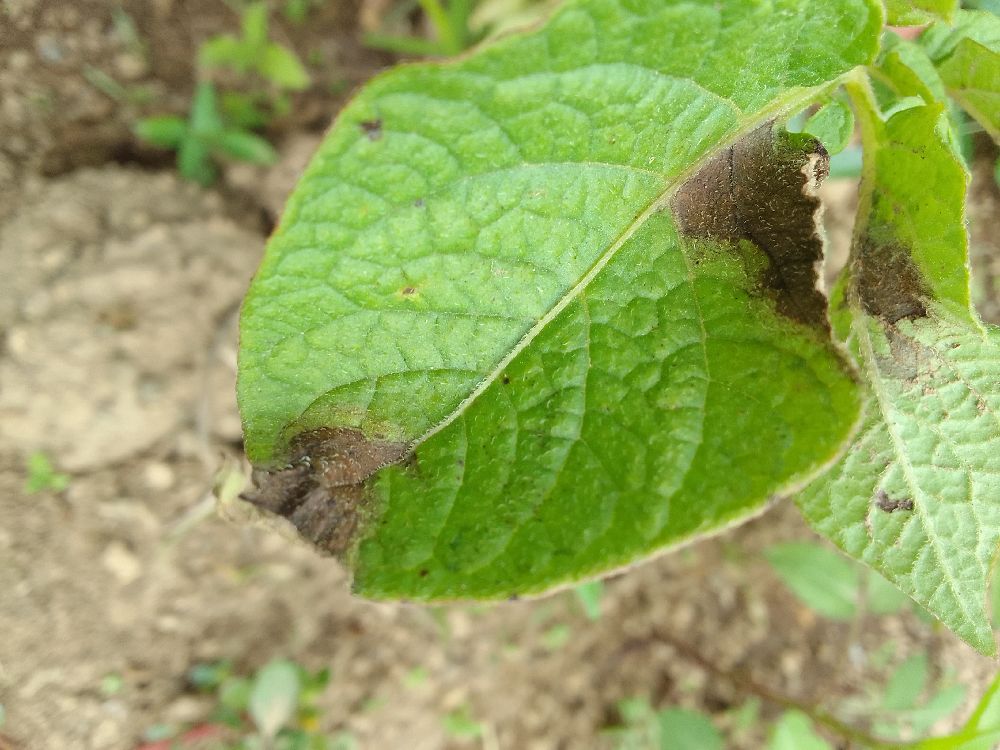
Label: Late blight